Dominique Proust

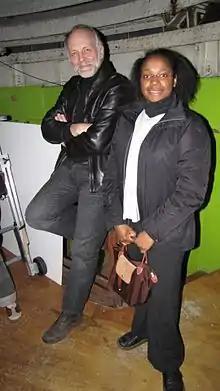
Proust (left) with a student

Dominique Proust is a French astrophysicist and an organist. He is a research engineer at CNRS, Observatoire de Paris-Meudon.